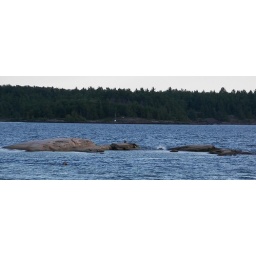
rocks near our beach